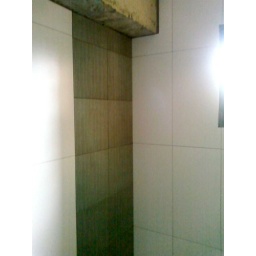
my accent wall in the master bedroom toilet